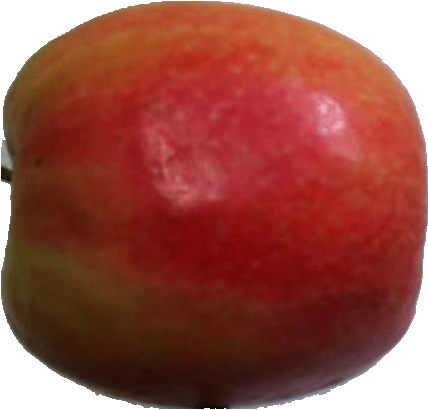
Label: apple_pink_lady_1